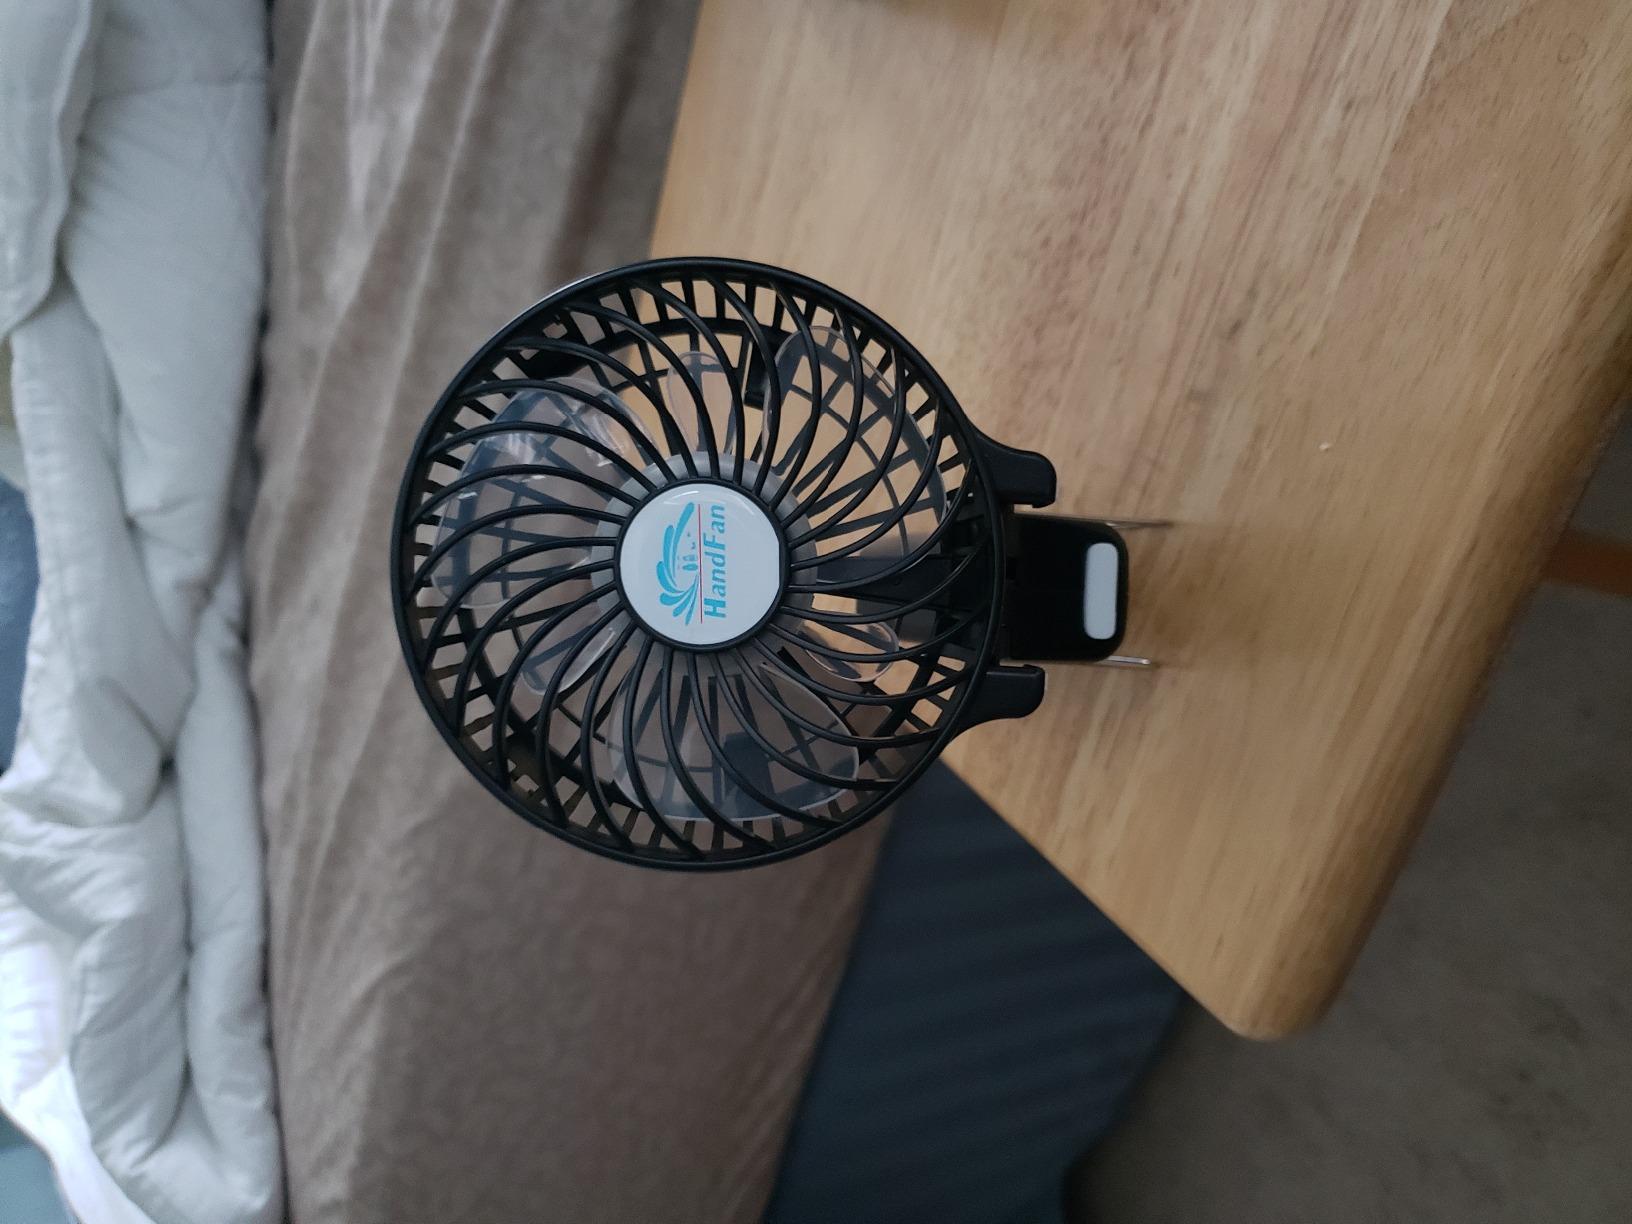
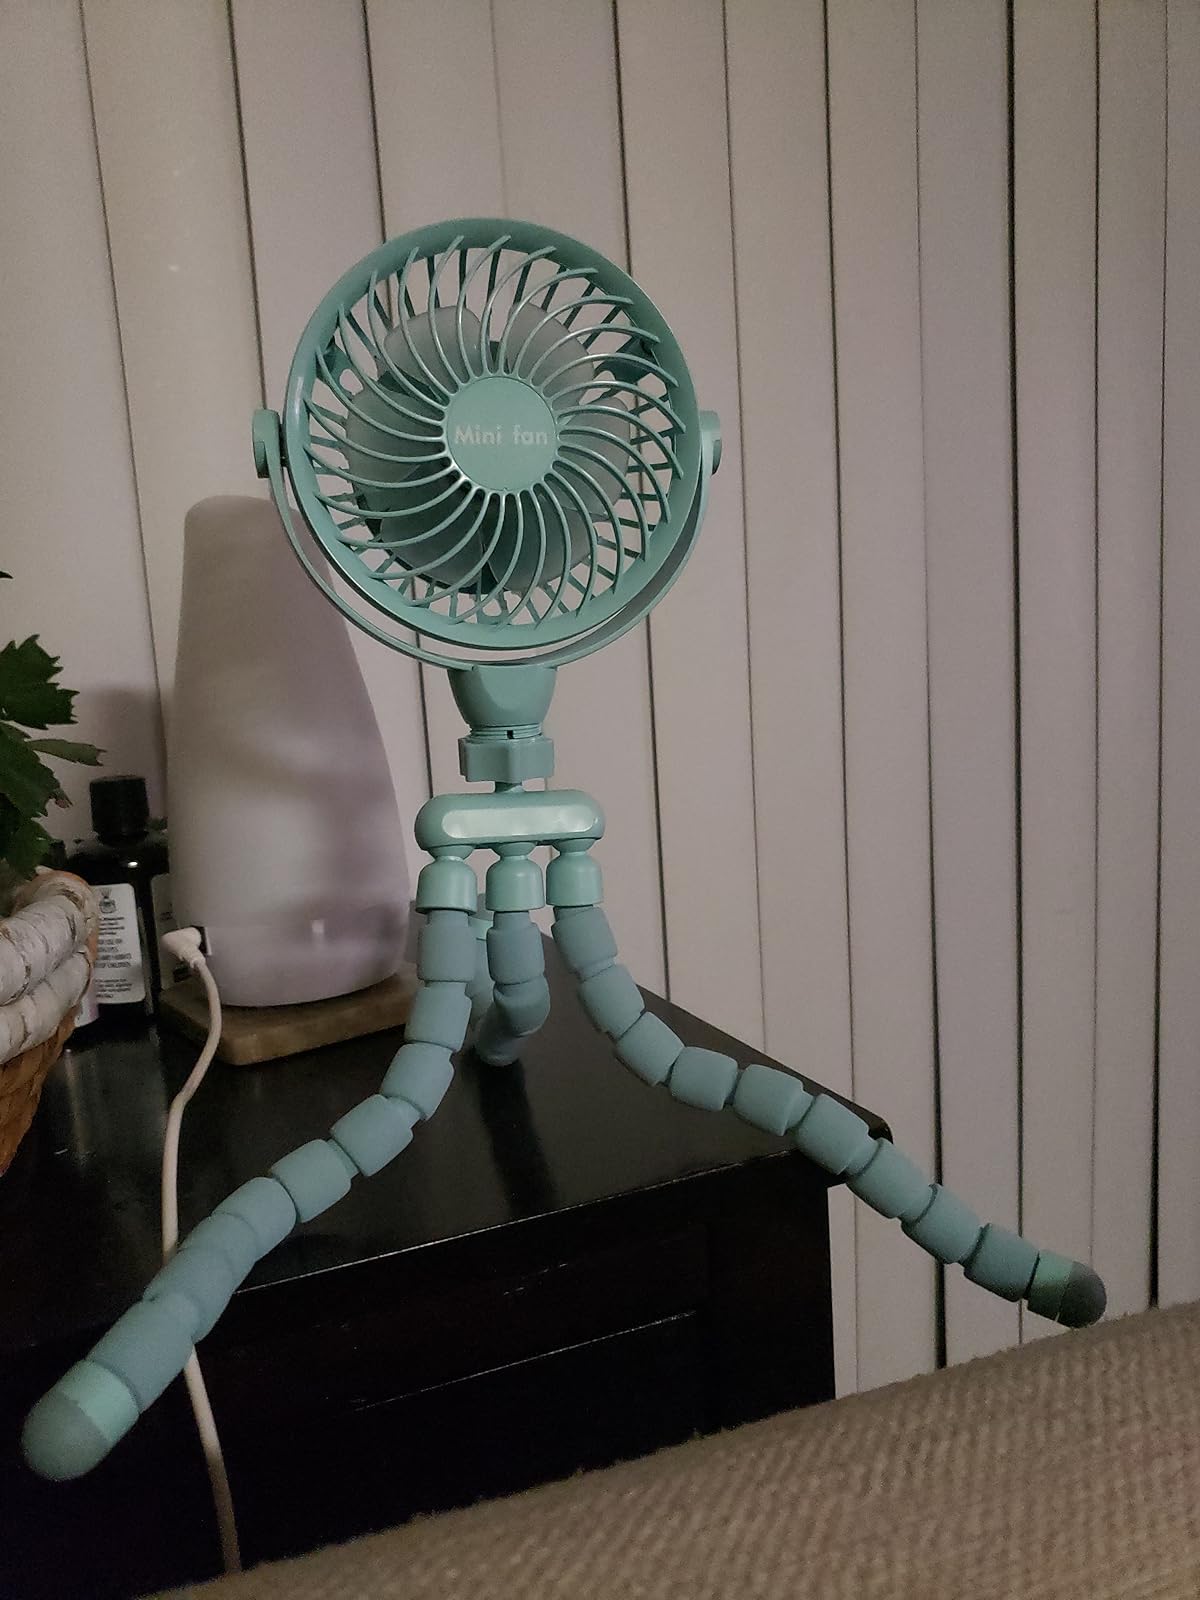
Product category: fan
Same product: no